Hurlyburly (film)

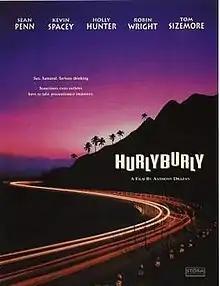
Film poster

Hurlyburly is a 1998 independent comedy-drama film directed by Anthony Drazan and based on "Hurlyburly" the 1984 play by David Rabe, who adapted the screenplay. The film is about the intersecting lives of several Hollywood players and wannabes. Rabe condensed the action of his three-hour plus play into two hours and updated the setting from the mid-1980s to the late 1990s.